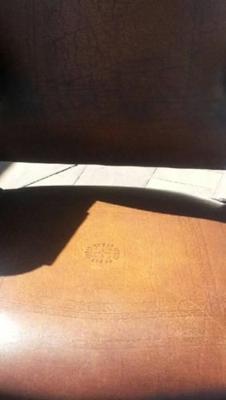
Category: chair